Peter the Great Military Academy of the Strategic Missile Forces

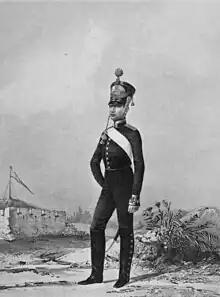
A Junker of the Artillery Academy.

The history of the Strategic Missile Forces (RVSN) is linked with the history of the academy, being one of the oldest military educational institutions in Russia. The educational institution traces its history back to the Artillery School of the Imperial Russian Army, which was opened in St. Petersburg at the initiative of Grand Duke Michael Pavlovich in 1820. In 1845 the school was given the honorific of "Mikhailovsky" after the Grand Duke. In 1925, it became the Red Army's Military-Technical Academy. In 1934, it became the Felix Dzerzhinsky Artillery Academy and four years later, it was transferred to Moscow. During the Second World War, it was stationed in the city of Samarkand in the Uzbek SSR. In August 1944, the Department of Rocket Weapons was created with a training laboratory for the training of missilemen. It was later transformed into the Faculty of Rocket Weapons of the artillery academy, which laid the foundation for the domestic education of rocket engineers. In 1958, it return to its Moscow facilities from before the war. In March 1960, the academy became part of the Strategic Missile Forces of the Soviet Army. It was renamed twice under Soviet rule, (as the Dzerzhinsky Military Engineering Academy in 1963 and the Dzerzhinsky Military Academy in 1972).